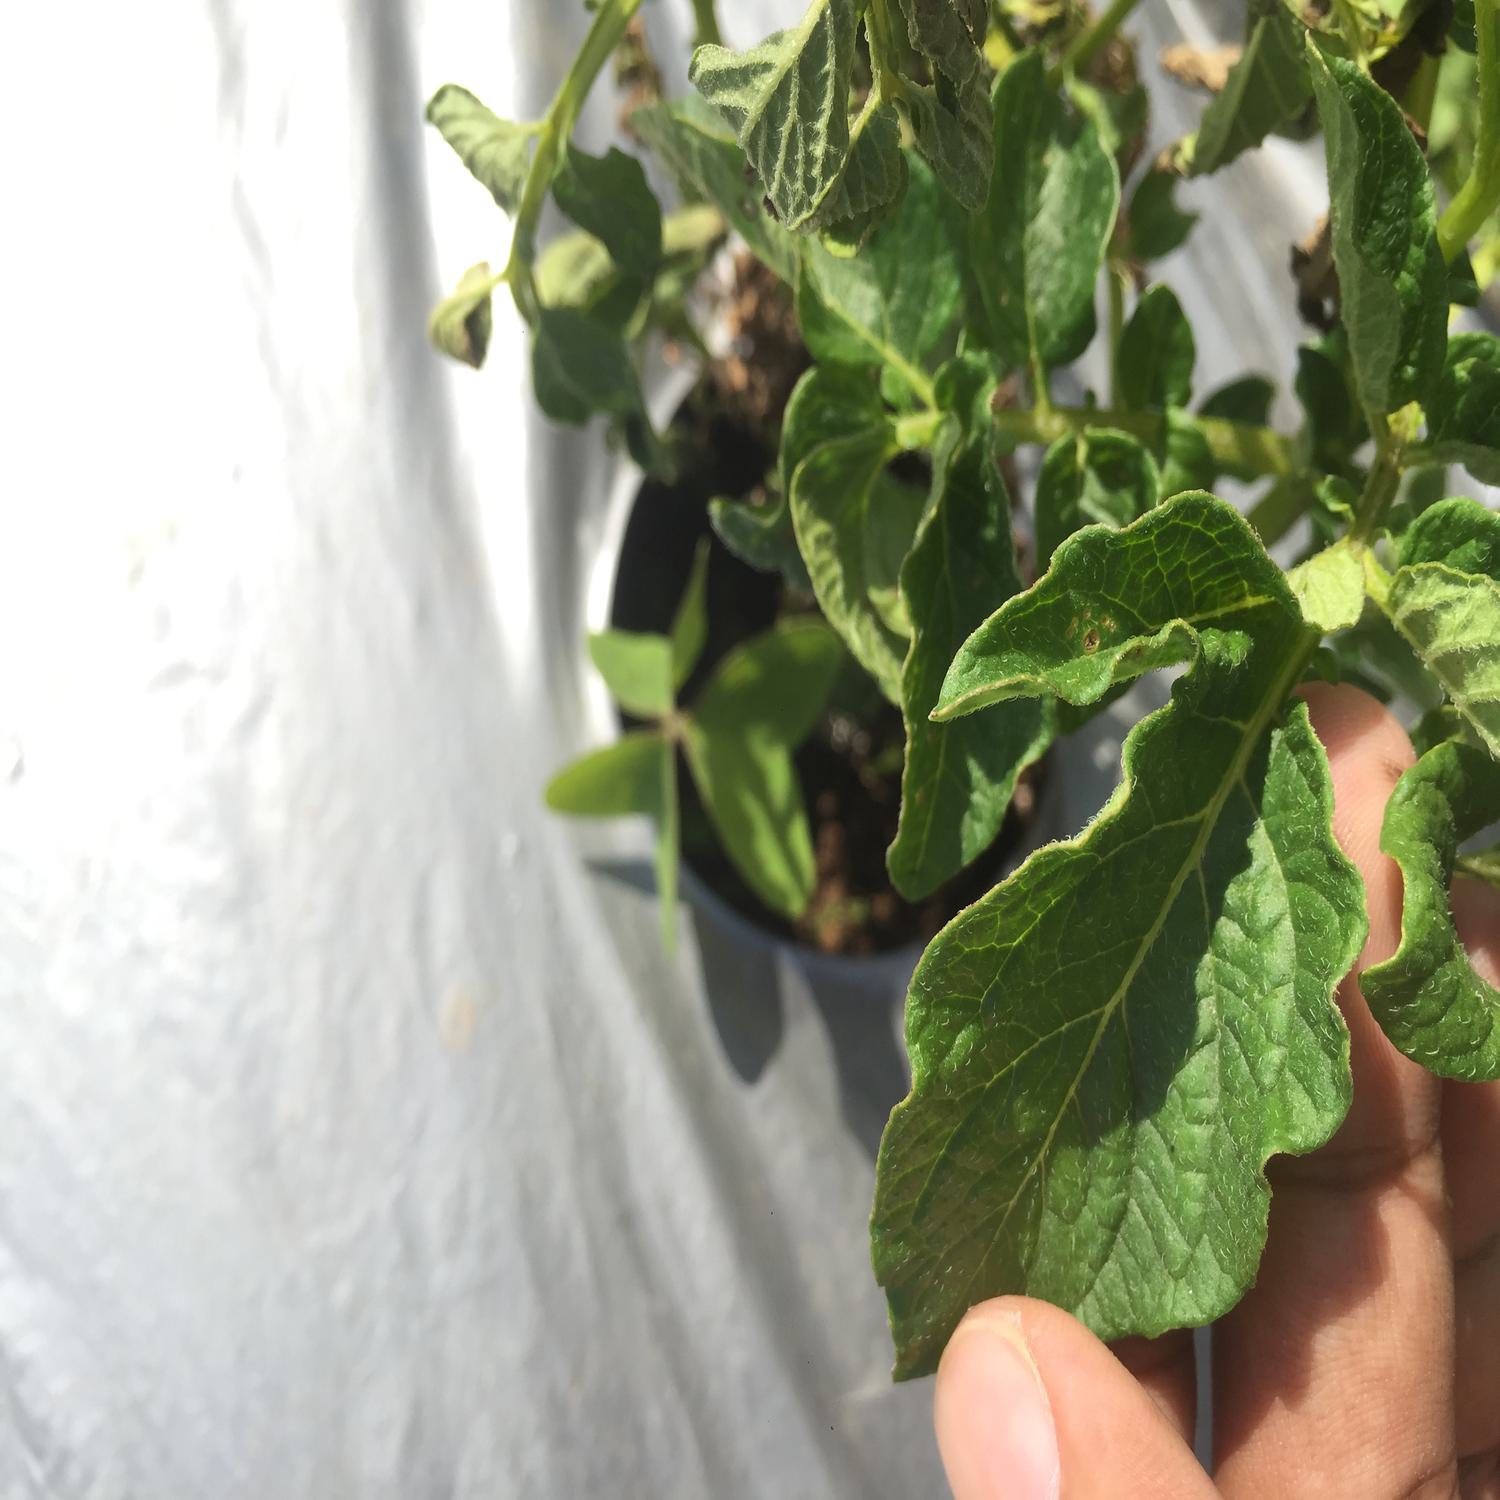
Label: Virus